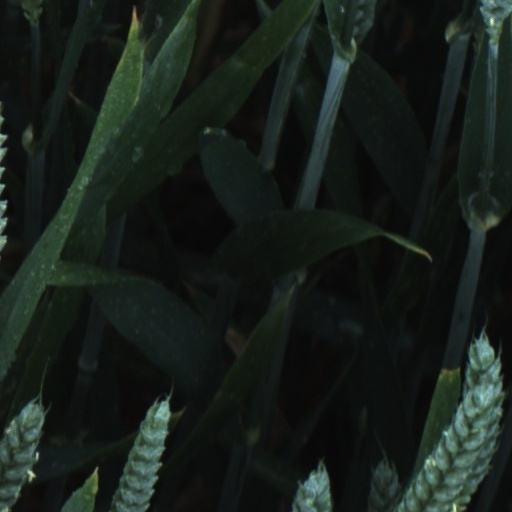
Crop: wheat